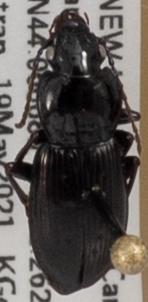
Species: Pterostichus pensylvanicus
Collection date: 2021-05-19
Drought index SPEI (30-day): -0.088
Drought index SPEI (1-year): -1.69
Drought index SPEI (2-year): -0.36